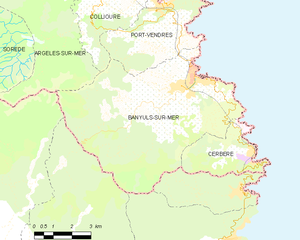
Banyuls-sur-Mer
Kort over kommunen
Kort over kommunen
Banyuls-sur-Mer er en by og kommune i departementet Pyrénées-Orientales i Sydfrankrig.